Lhasa de Sela

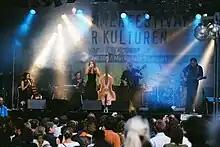
Lhasa performing in Stuttgart in 2005

After touring in Europe and North America for several years with Lilith Fair, Lhasa moved to France in 1999 to join her sisters in Pocheros, a circus/theatre company. Lhasa sang in the troupe's show called ""La Maison Autre"" ("The Other House"). Living out of trailers with her sisters and traveling from place to place, Lhasa said it was "like when I was growing up." She eventually reached Marseille, where she started writing songs again. After composing enough material, Lhasa returned to Montreal with her new songs to produce her second album, "The Living Road", which was released in 2003. While "La Llorona" had been entirely in Spanish, "The Living Road" included songs in English, French and Spanish.